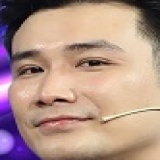
ca sĩ S.T Sơn Thạch